Harald Simonsen

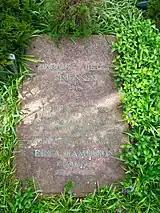
Simonsen's grave in Frederiksberg Old Cemetery

In 1899, Simonsen started his own company which traded in building materials. The company grew rapidly. It purchased Niverød Brickworks in 1911, Snesere Brickworks in 1916 and later also Kollerup Brickworks. He was also a major importer of timber from Sweden and Finland. In 1918, when World War I had resulted in a shortage of cargo ships, he attracted media attention for converting a delivery of timber from Finland into a gigantic raft, naming it Refanut and towing it to Denmark.